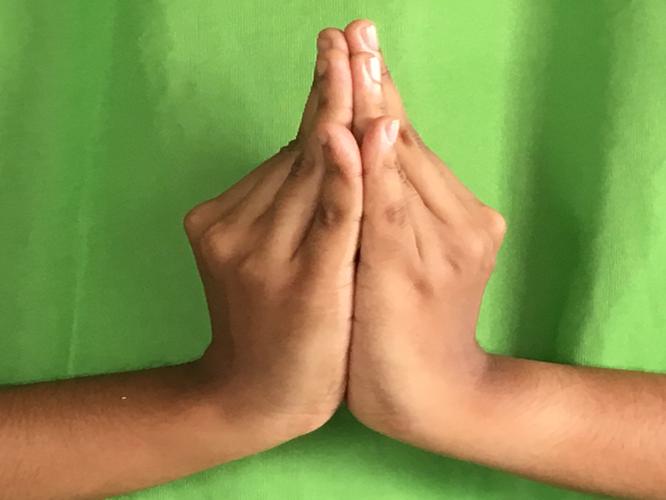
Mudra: Kapotham
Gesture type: double_hand